Ignacy Daszyński

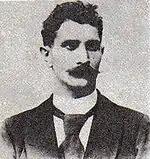
Daszyński,

At that time, Daszyński's socialist political views were already taking shape. In 1886, he became a tutor to some friends of his parents. On 8 April 1888, he was allowed to pass the Matura (school leavers' examinations) without attending the classes. He received his diploma on 22 September 1888 and went on to study philosophy at the Jagiellonian University in Kraków. Thanks to his brother Feliks, he was in touch with socialists in Kraków. In 1889, he met Ludwik Kulczycki, whom he helped in delivering socialist brochures in Congress Poland.